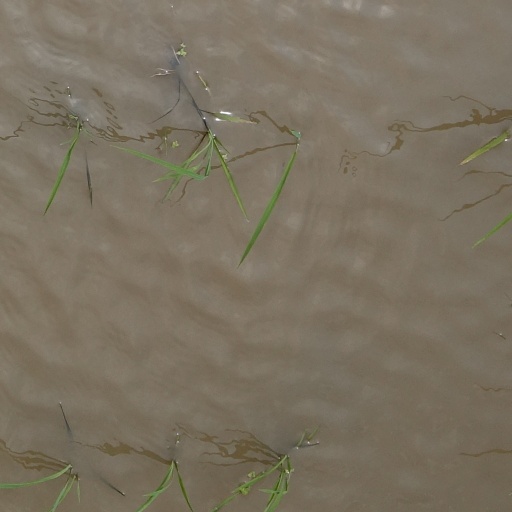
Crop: rice